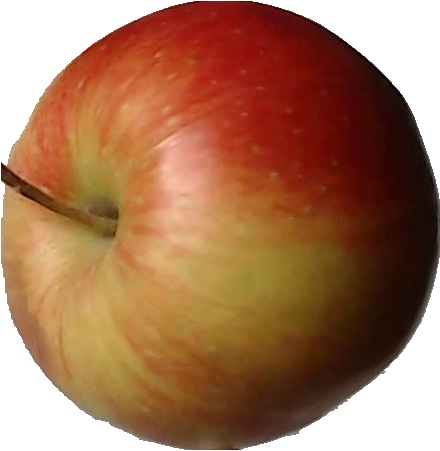
Label: apple_red_2